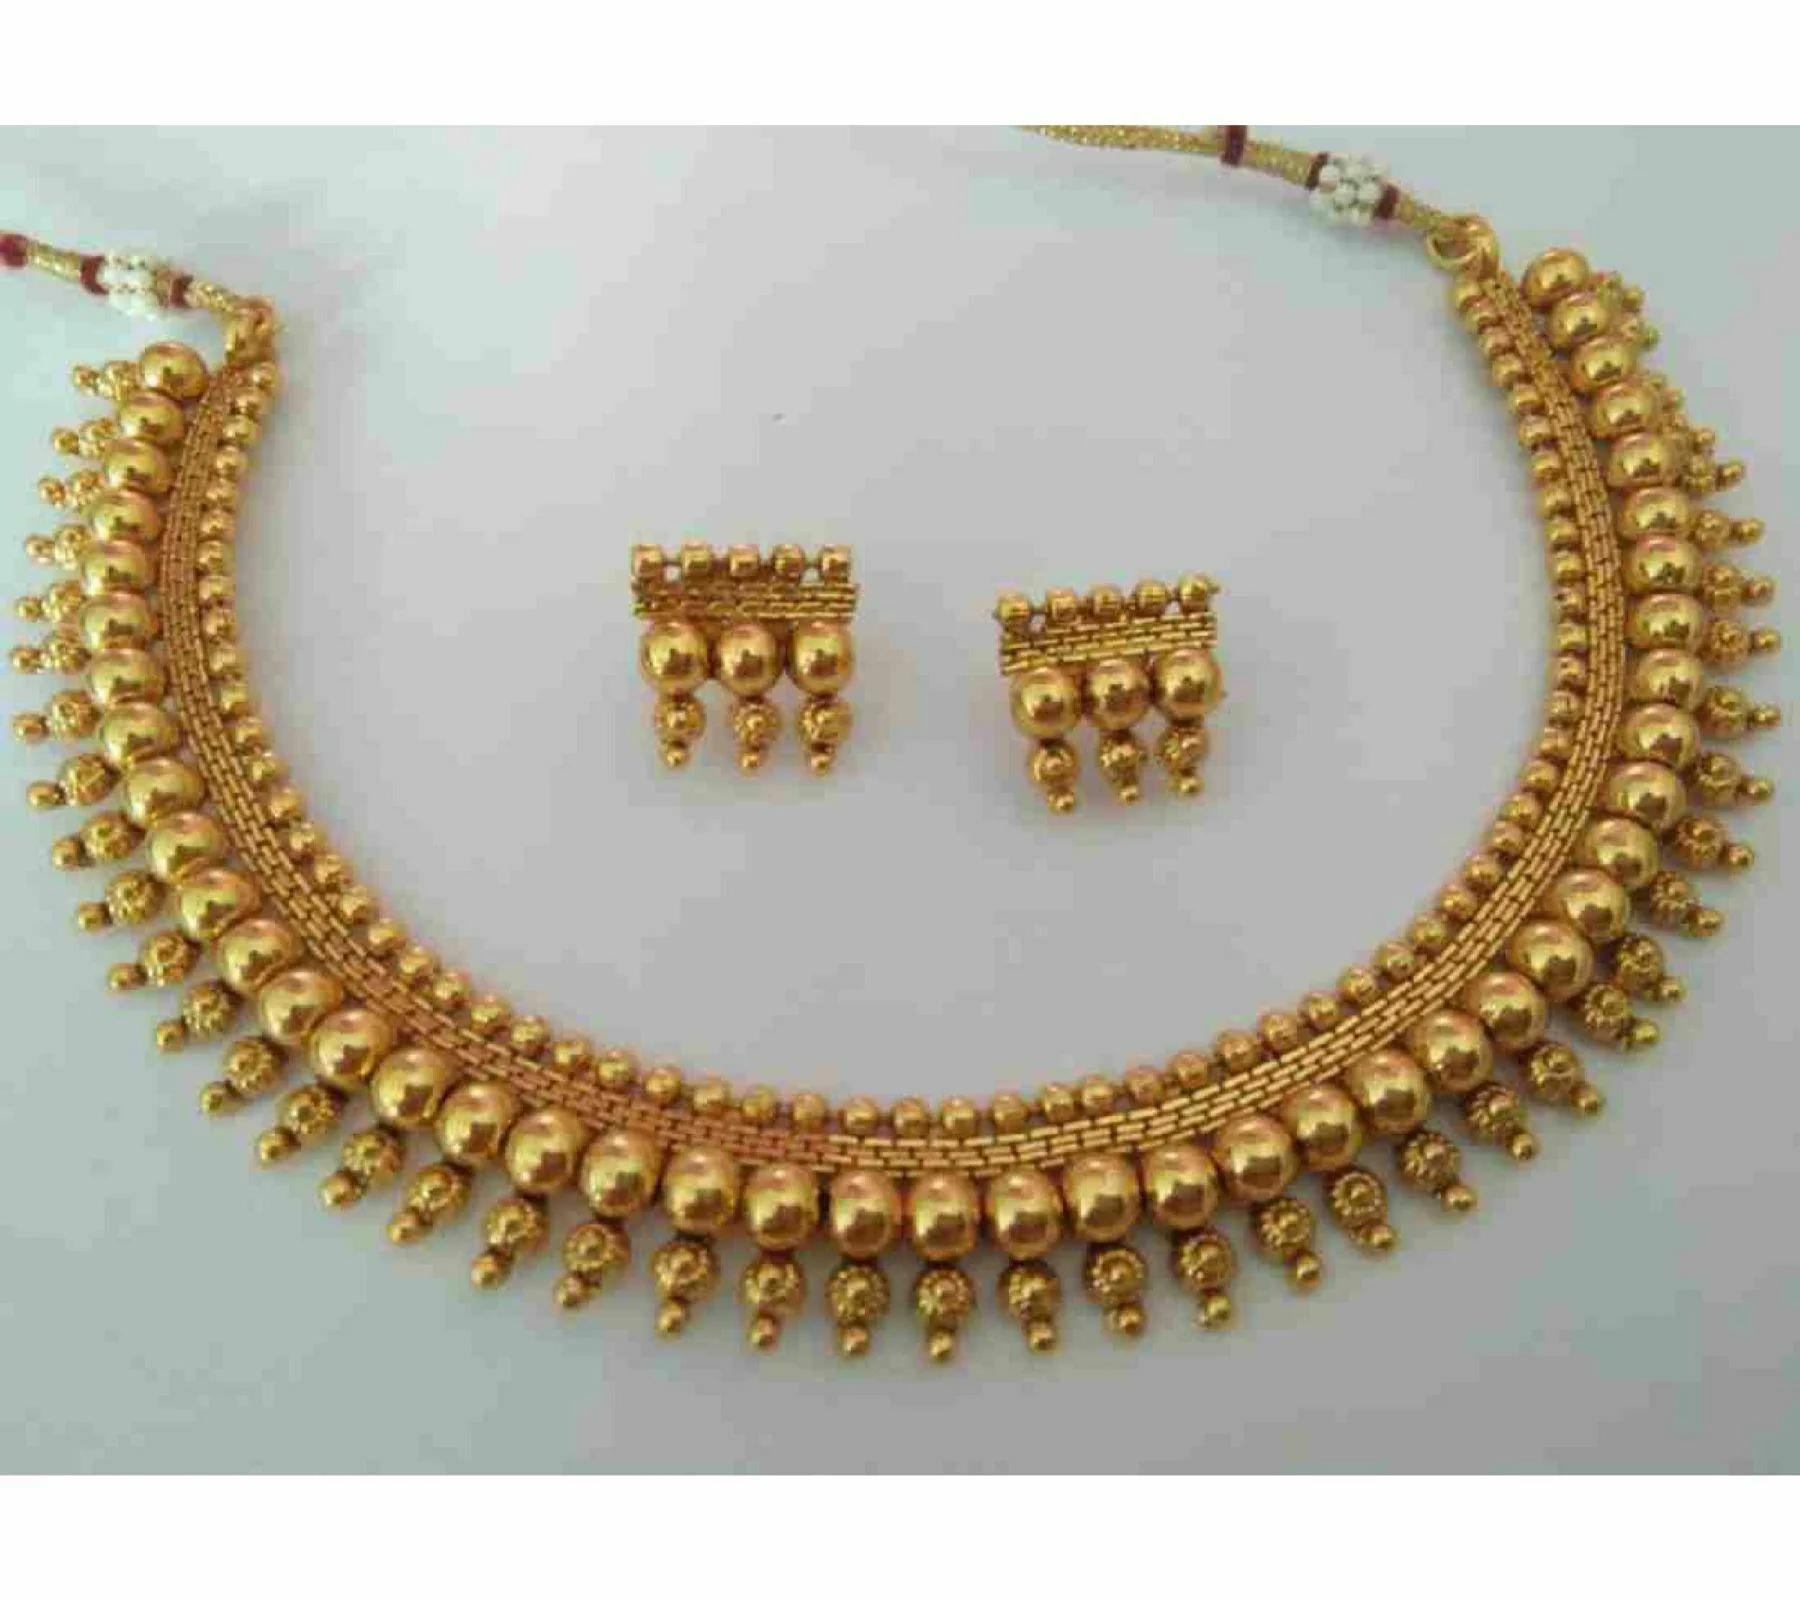
Gyaan Jewels Handmade Gold Plated Copper Earring and Necklace Set Gold Free Size
Type: Necklaces
Brand: Gyaan Jewels
Price: Rs. 316
Gyaan Jewels Handmade Gold Plated Copper Earring and Necklace Set Gold
Features: These are very easy to use being lightweight and has a design which makes it very comfortable,Superior quality and skin friendly,Made from premium quality material this product assures to remain in its original glory even after years of usage,Perfect gift ideal valentine, birthday, anniversary gift your loved ones
Included: 1 Necklace, 1 pair Earrings